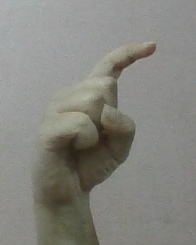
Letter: ra